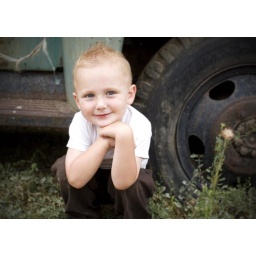
Boogie took these behind Mom's house in Leroy's old car Boogie took these behind Mom's house in Leroy's old car cemetary.